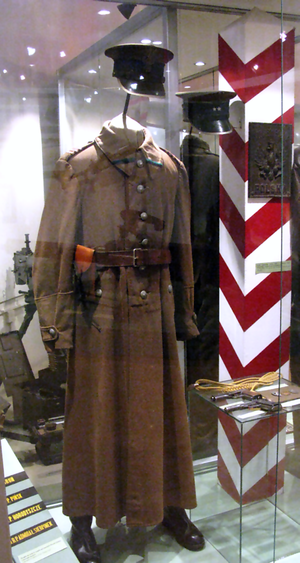
Le Korpus Ochrony Pogranicza est une formation militaire polonaise, créée en 1924 et dissoute en 1939, afin de défendre les frontières orientales du pays contre les incursions armées soviétiques et les bandits locaux. Les autres frontières sont sous la juridiction d'un organisme distinct, les garde-frontières réguliers dépendant de la sécurité de l’État.